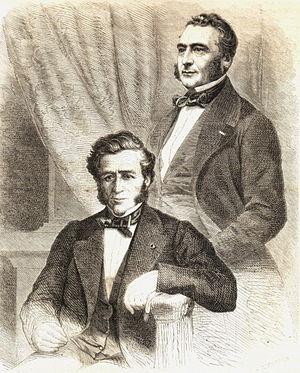
Gravure d'Emile (1800-1875) et Isaac (1806-1880) Pereire
La Compagnie du chemin de fer de Bordeaux à La Teste est une société anonyme créée en 1838 par Marie Fortuné de Vergès et des capitalistes bordelais pour construire et exploiter une voie ferrée, longue de 52 kilomètres, reliant Bordeaux à La Teste de Buch, dans le but de créer des conditions favorables au développement du potentiel des ressources existantes dans les landes et sur les pourtours du bassin d'Arcachon. L'ouverture de la ligne, en 1841, fut déterminante pour la création quelques années plus tard, en 1857, de la commune d'Arcachon, devenue un haut lieu de villégiature en Aquitaine et une station balnéaire de renom.
Le quartier de la Plaine-de-Monceaux est le 66ᵉ quartier administratif de Paris situé dans le 17ᵉ arrondissement.
La Compagnie générale transatlantique est une compagnie maritime française. Fondée en 1855 par les frères Émile et Isaac Péreire sous le nom de Compagnie générale maritime, elle est chargée par l'État d'assurer le transport du courrier vers l'Amérique du Nord et prend son nom définitif en 1861. Après une période de tâtonnement au XIXᵉ siècle, la compagnie, poussée par ses présidents Jules Charles-Roux et John Dal Piaz, gagne en importance dans les années 1910 à 1930, avec de prestigieux paquebots tels que le Paris, l'Île-de-France et surtout le Normandie. Fragilisée par la Seconde Guerre mondiale, elle prend à nouveau de l'importance en 1962 avec le célèbre paquebot France, qui souffre beaucoup de la concurrence du transport aérien et est retiré du service en 1974. Dans les années qui suivent, la compagnie fusionne avec la Compagnie des messageries maritimes pour former la Compagnie générale maritime, devenue par la suite Compagnie maritime d'affrètement - Compagnie générale maritime.
Par le décret de l'Alhambra, les Juifs sont expulsés d'Espagne en 1492. Certains choisissent le Portugal comme refuge mais le 5 décembre 1496, ils sont à nouveau expulsés qu'ils soient de longue date établis au Portugal ou nouveaux arrivants d'Espagne. Puis en octobre 1497, le roi Manuel transforme l'expulsion en conversion forcée.
Émile Pereire et Isaac Pereire sont des entrepreneurs et hommes d'affaires français.